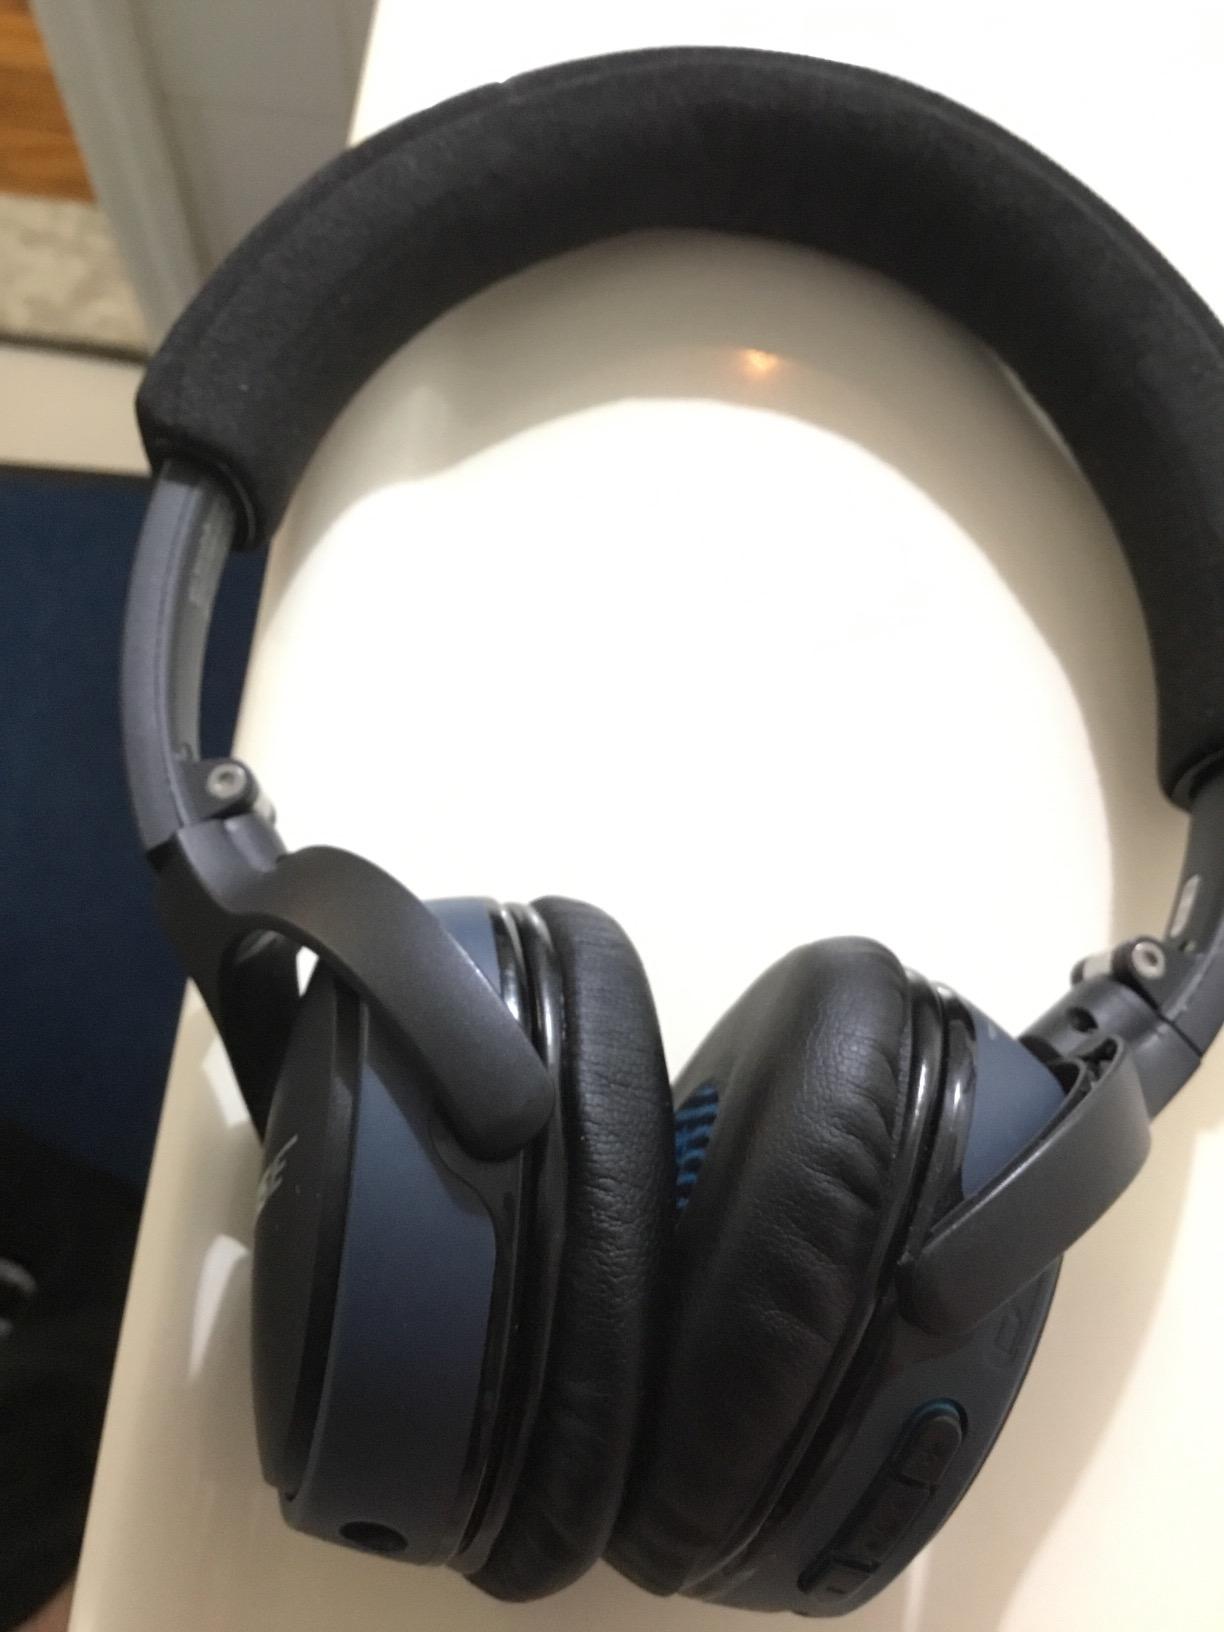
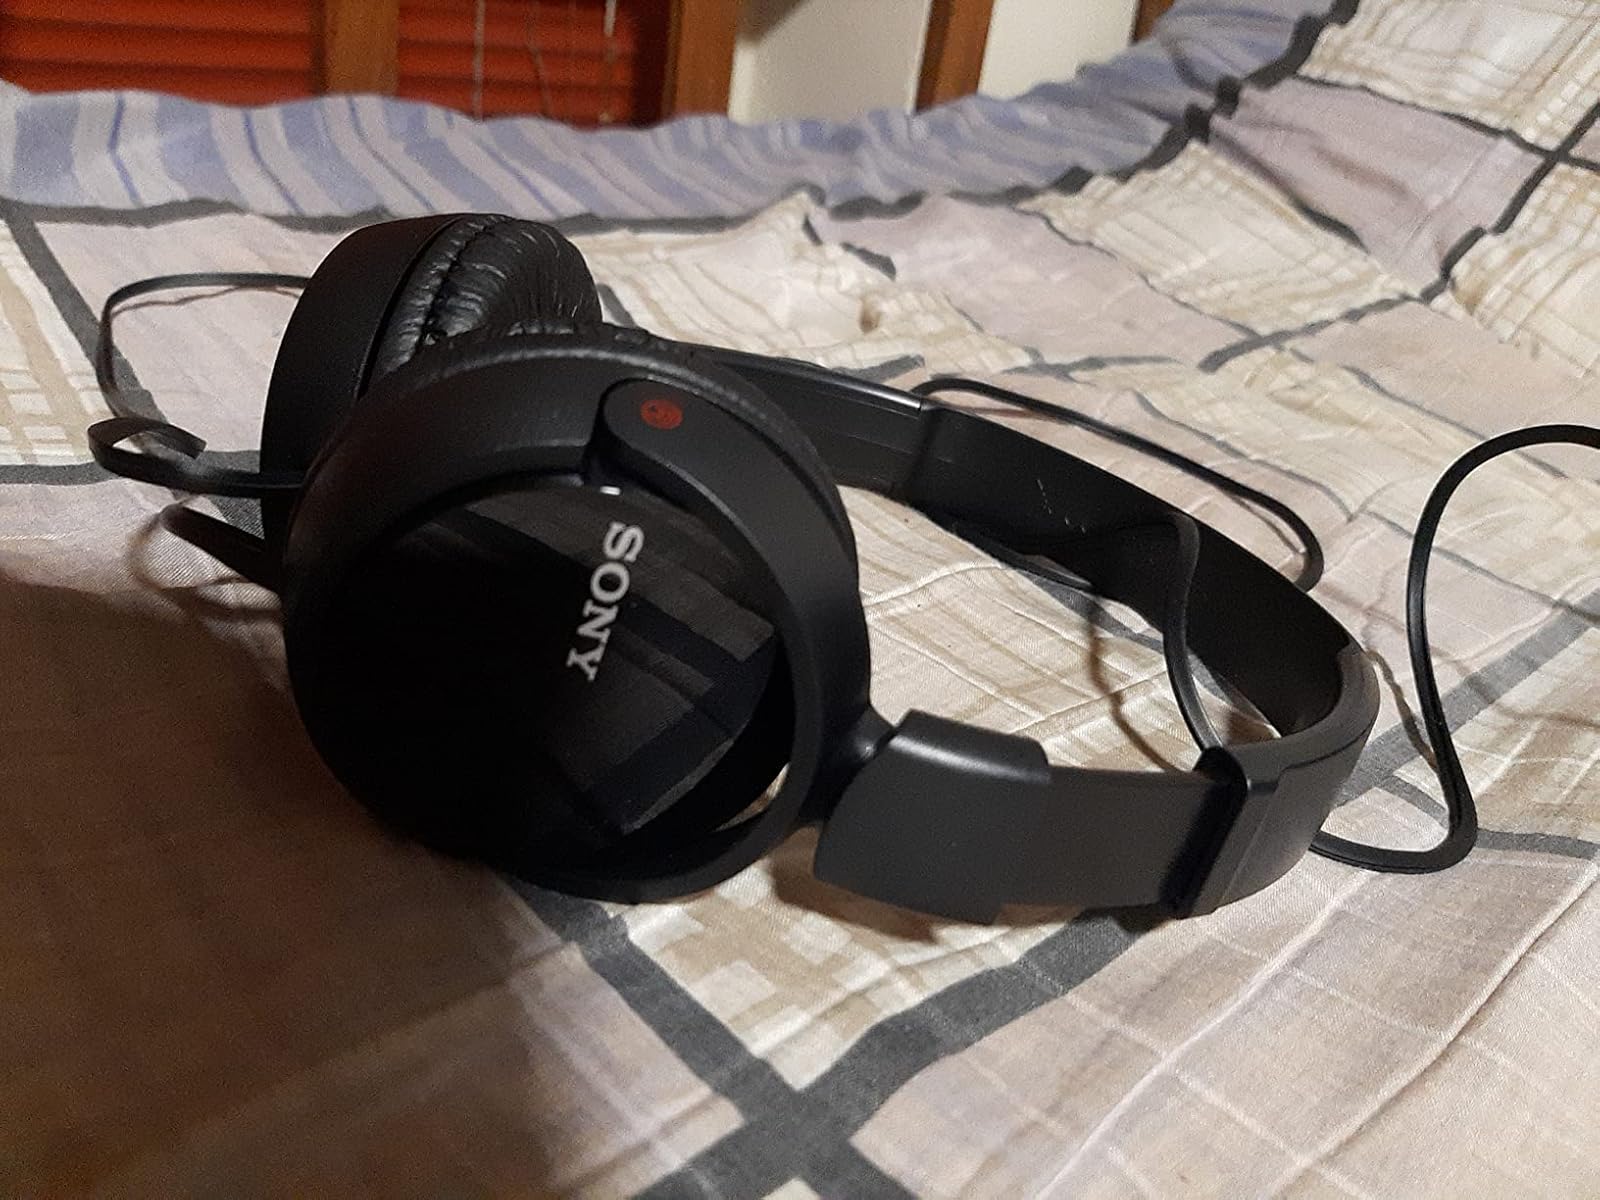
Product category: headphones
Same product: no